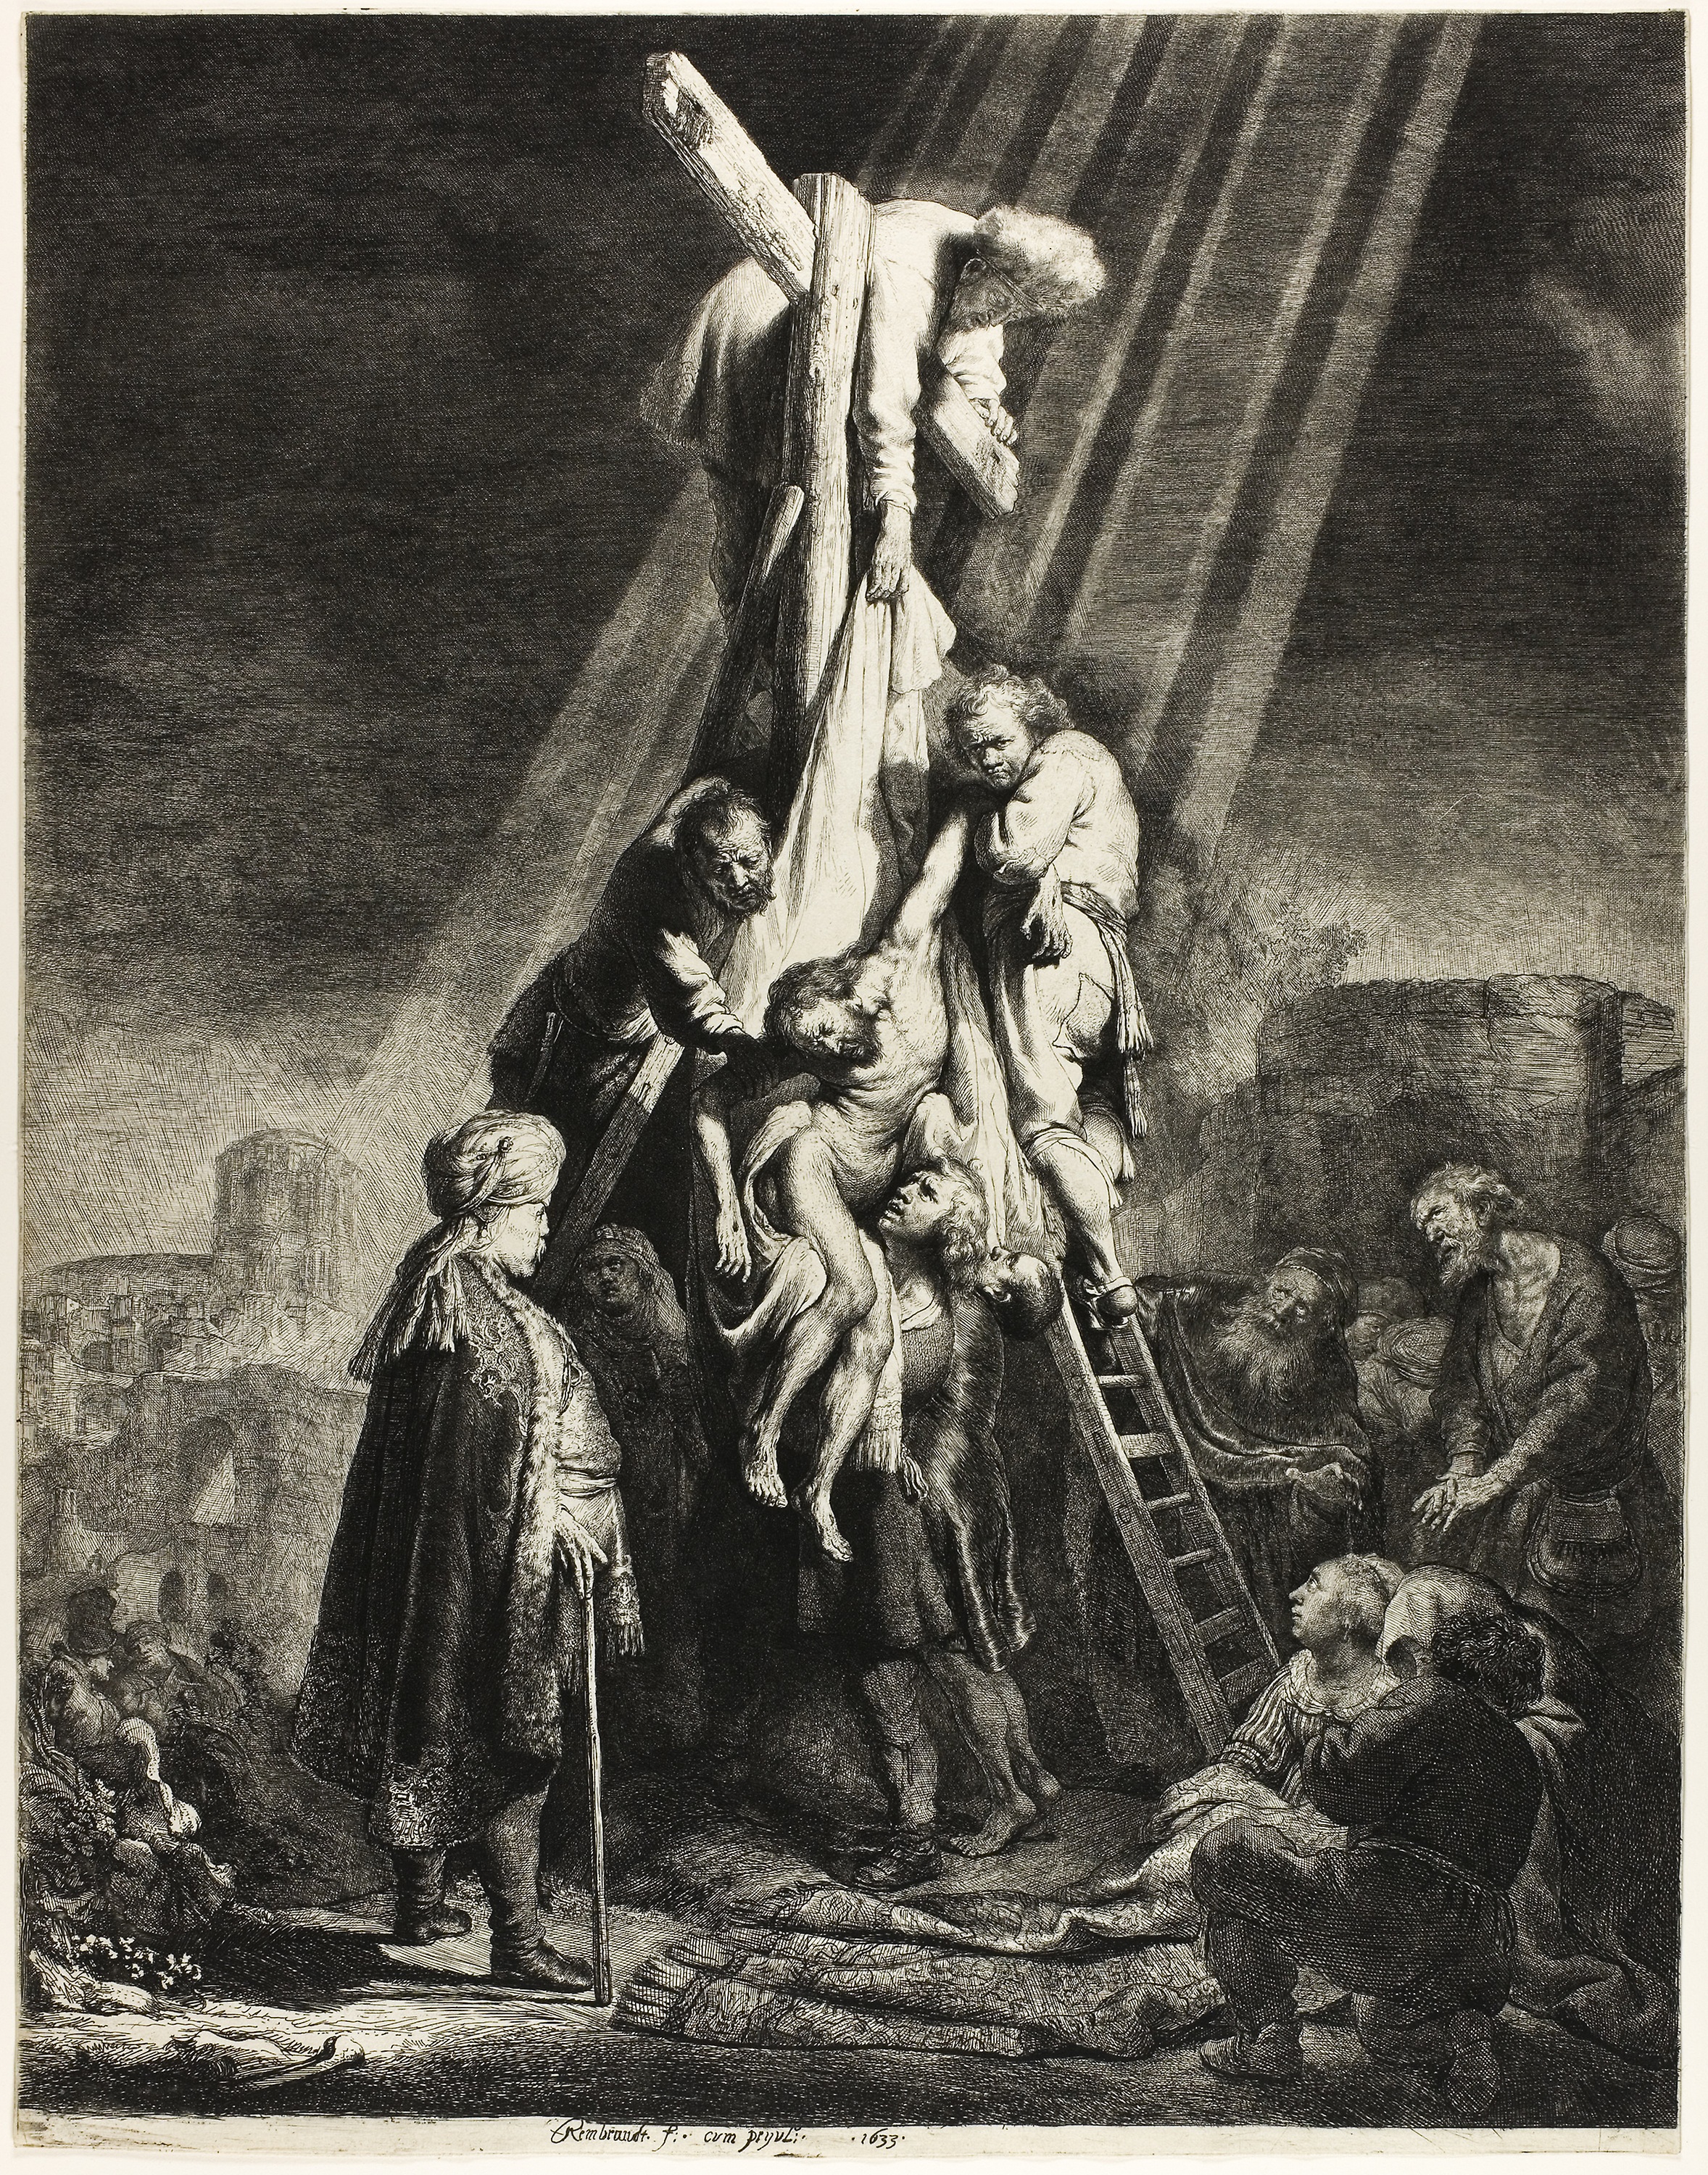
art, black and white, history, vintage clothing, middle ages, stock photography, painting, illustration, monochrome